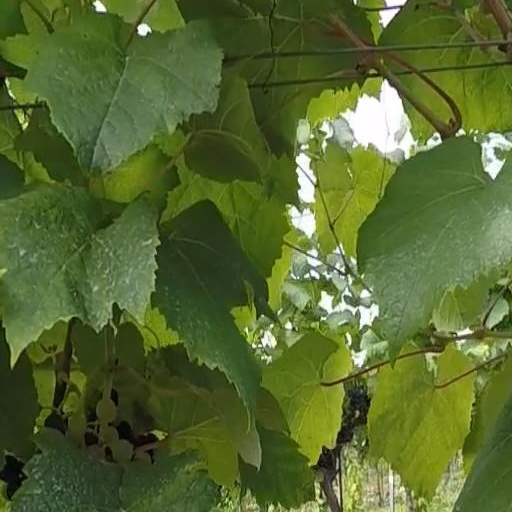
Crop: grape